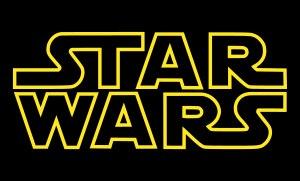
L'histoire de la science-fiction retrace les points marquants de la science-fiction, un genre littéraire et cinématographique diversifié dont la trame narrative prend place dans un univers fictif où les différents aspects tirent leurs caractères de sciences, de technologies ou d'événements variés.
L'Édition déspécialisée d'Harmy est une série de restaurations de films faite par des fans de la première trilogie de la saga Star Wars créée par George Lucas : La Guerre des étoiles, L'Empire contre-attaque et Le Retour du Jedi, dans le but de reproduire la première version des films. Les modifications ont été créées par une équipe de fans de Star Wars dirigée par Petr « Harmy » Harmáček, professeur d’anglais de Plzeň, en République tchèque. La trilogie originale a été diffusée en salles par la 20th Century Fox pour Lucasfilm entre 1977 et 1983. Les publications ultérieures en DVD et Blu-ray, telles que les versions « édition spéciale » de 1997, ont introduit des modifications importantes dans les films, notamment des scènes supplémentaires et des nouvelles infographies. Ces modifications ont reçu un accueil mitigé de la part des critiques. Depuis 2018, les films ne sont plus disponibles dans le commerce dans le format de leur sortie originale en salle.